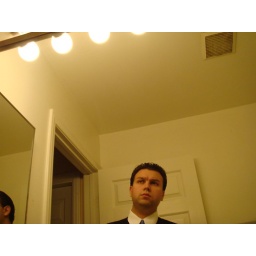
me in the bathroom with the serious look in the mirror face how original of me